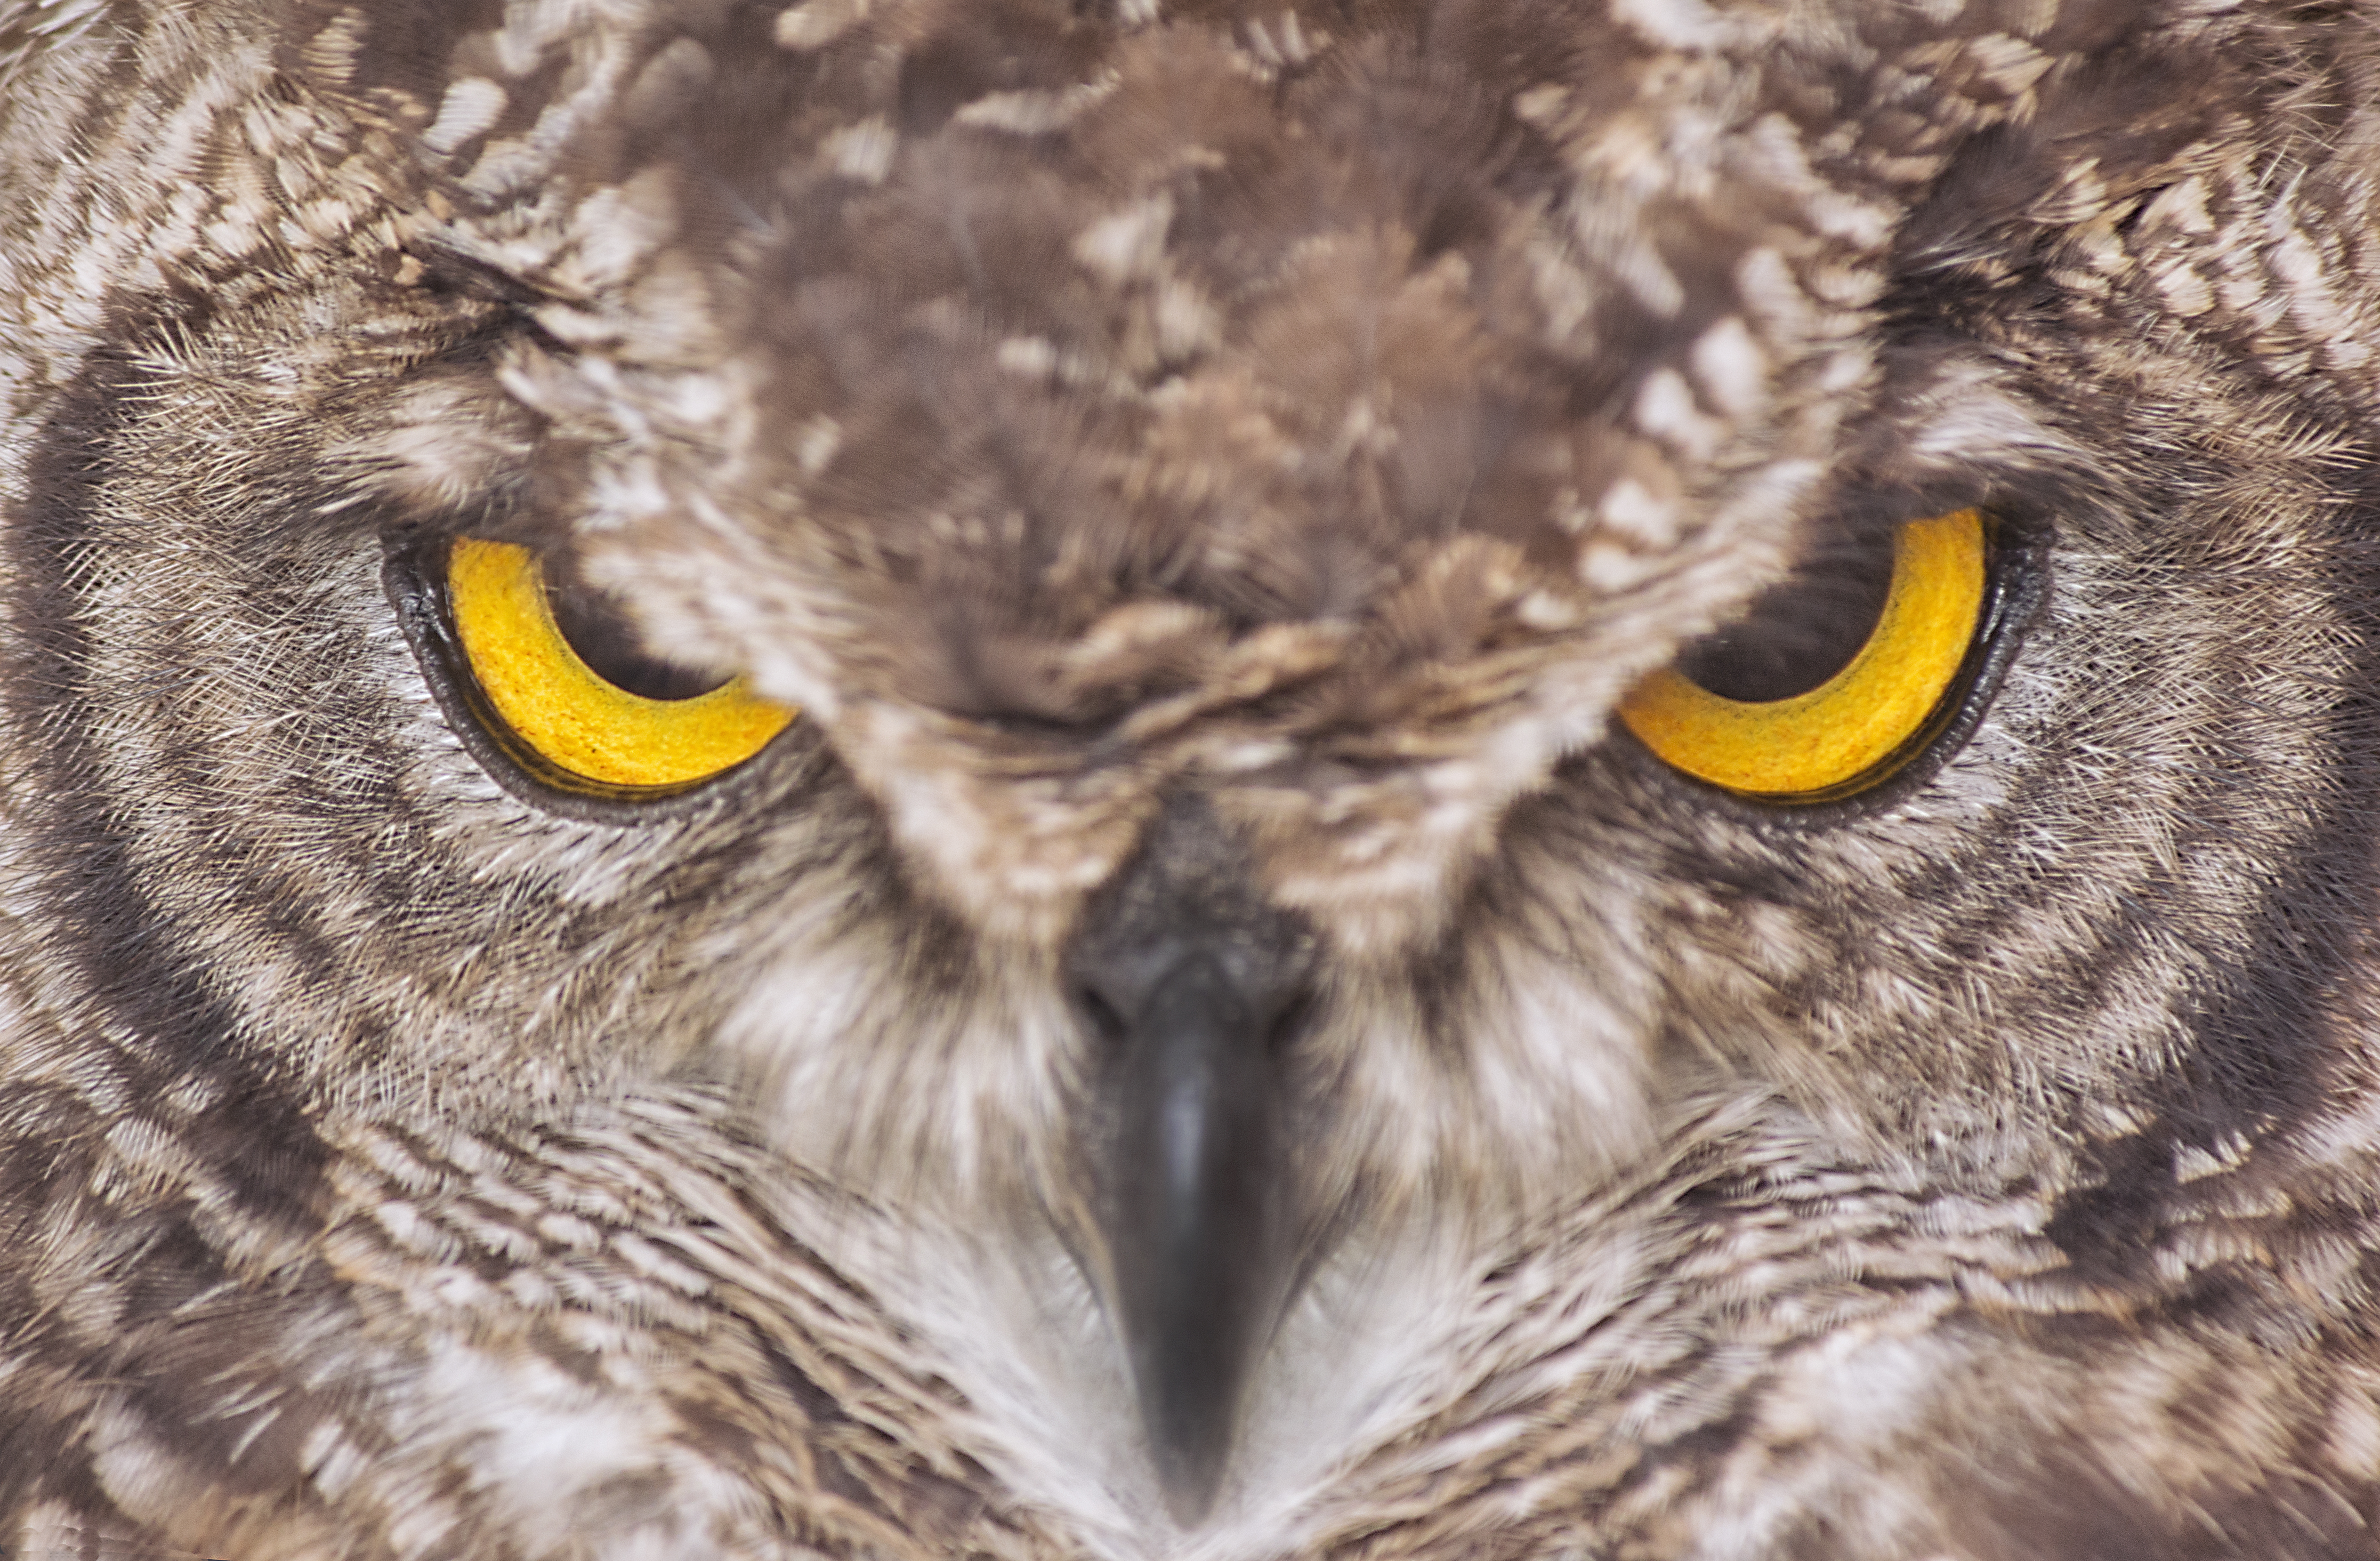
bird, wing, wildlife, beak, eagle, owl, fauna, bird of prey, close up, vertebrate, scotland, eagleowl, stirlingshire, great grey owl, accipitriformes